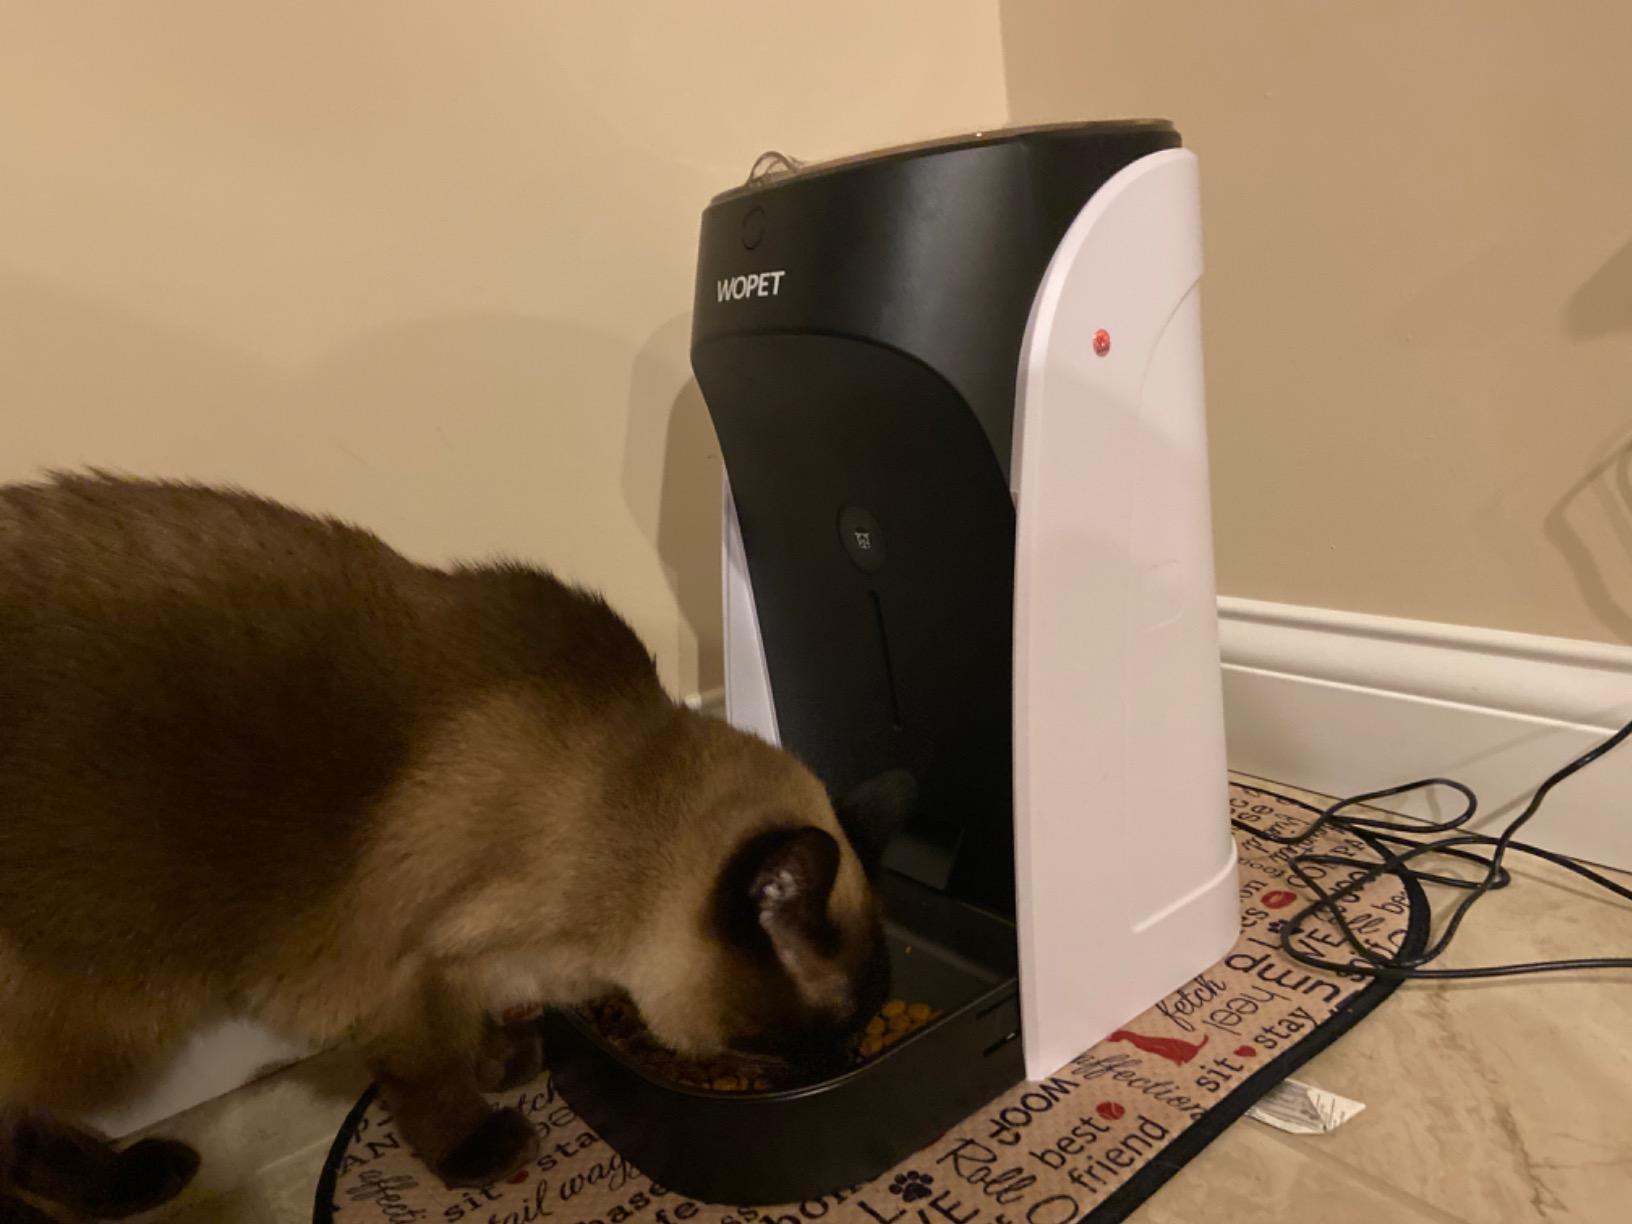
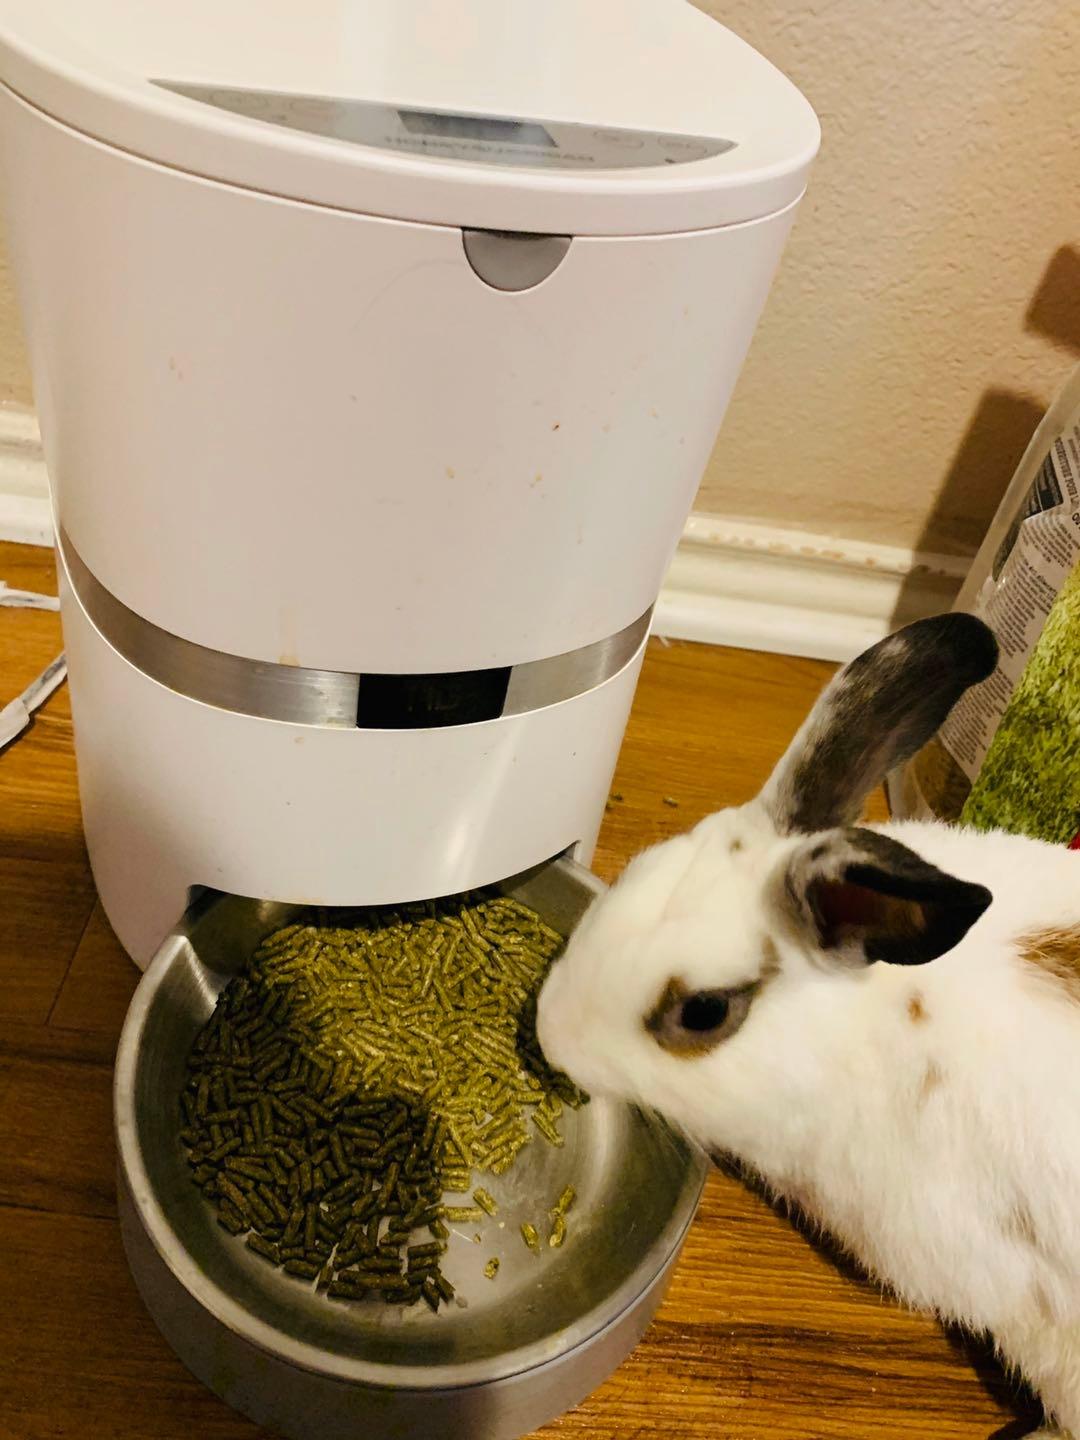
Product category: items_feeder
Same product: no